Question: Please indicate a possible affordance area of the frisbee that can be used for holding
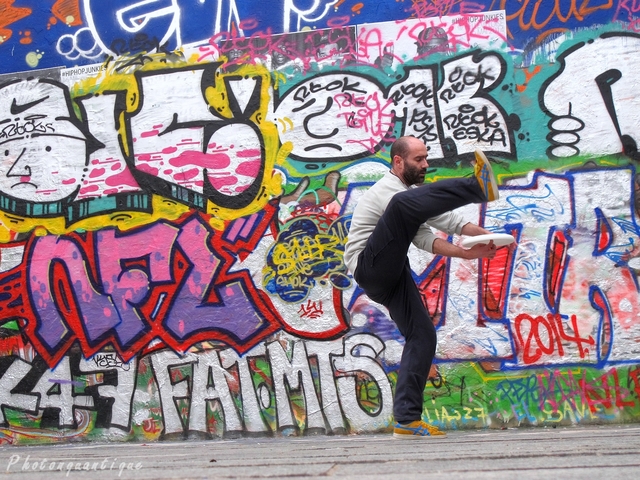
Answer: [456.899, 228.661, 516.31, 249.249]